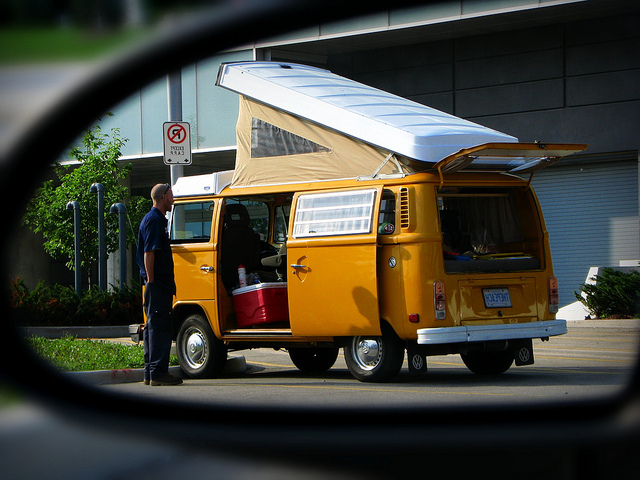
An old yellow bus with a pop up camper built into it.